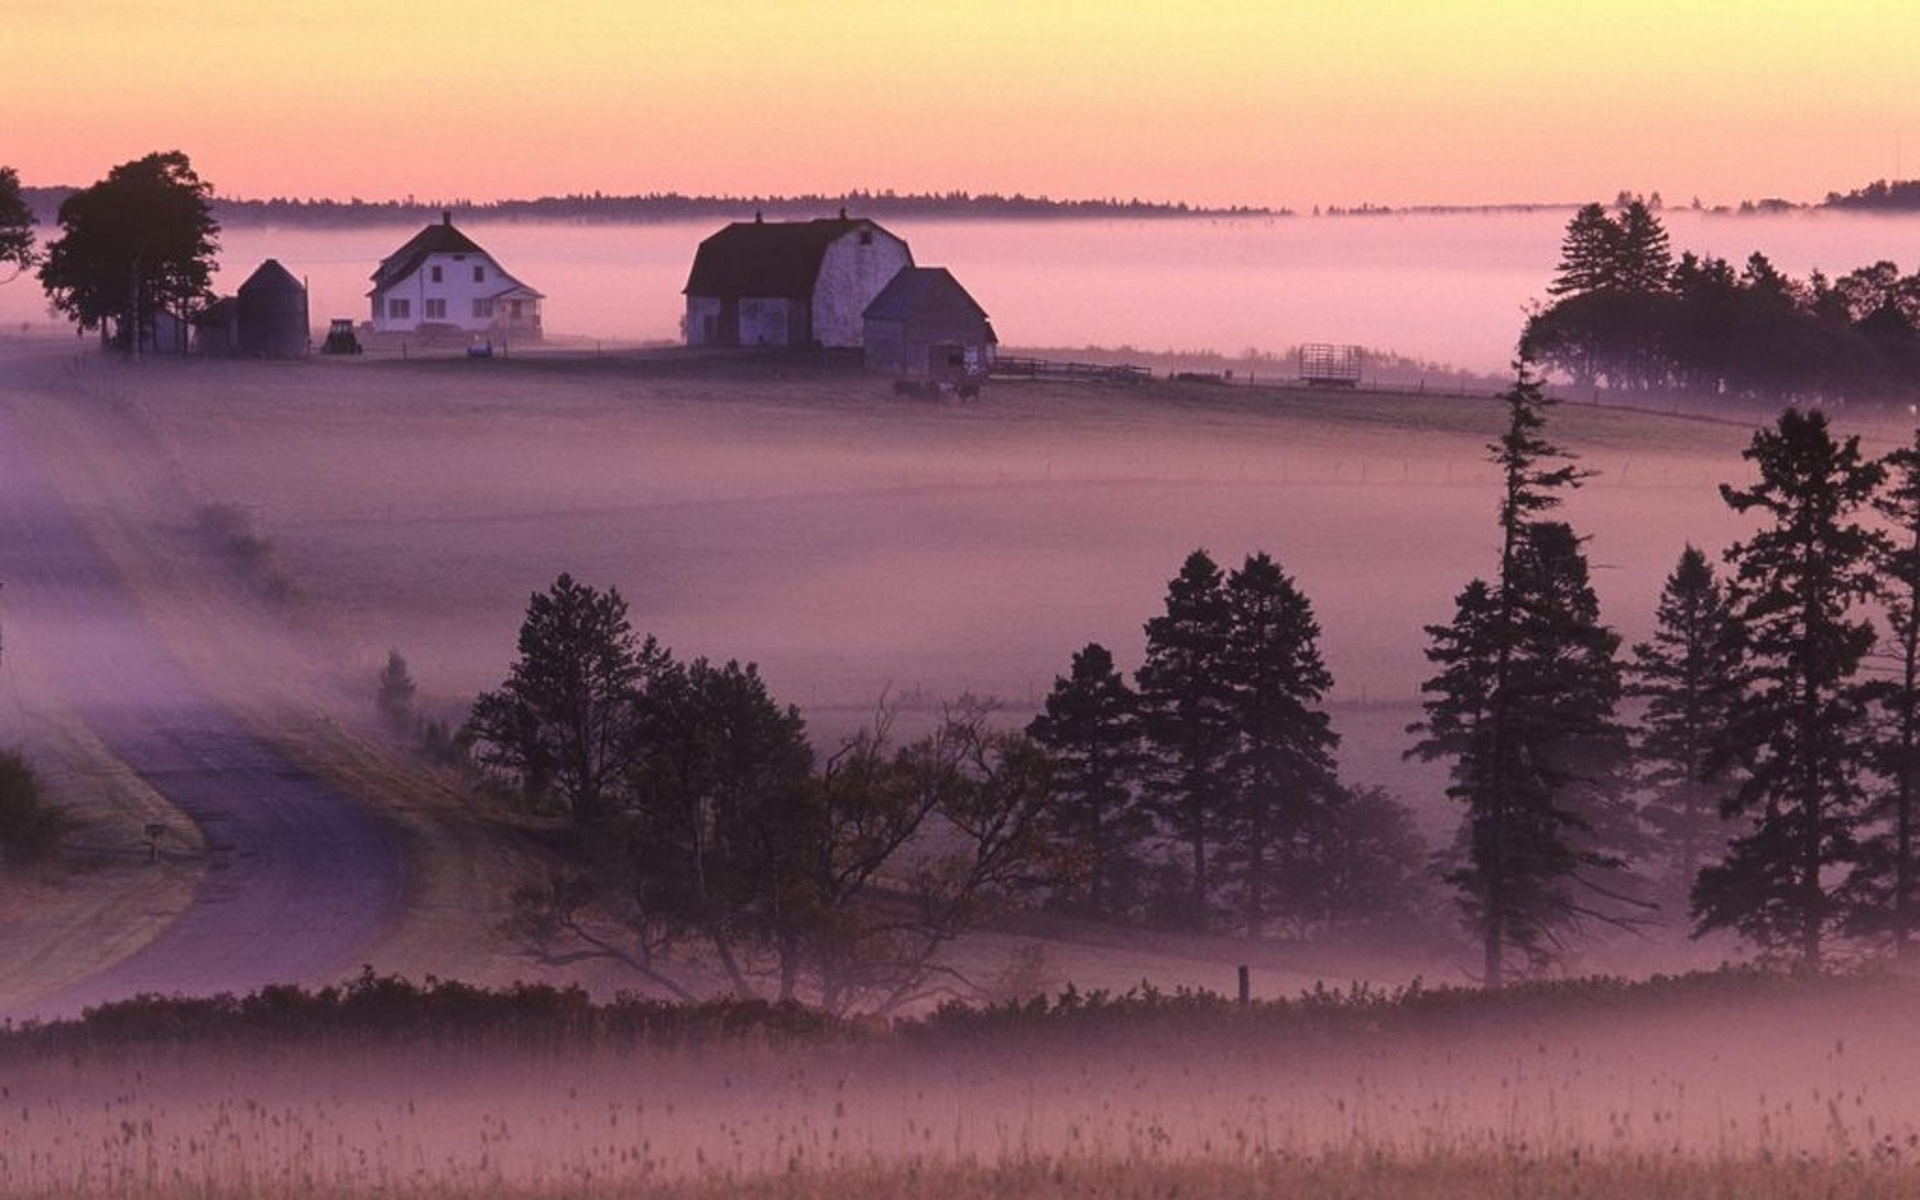
landscape, tree, horizon, light, fog, sunrise, sunset, mist, morning, dawn, foggy, walkway, dusk, evening, reflection, autumn, weather, haze, plain, wetland, natural environment, atmospheric phenomenon